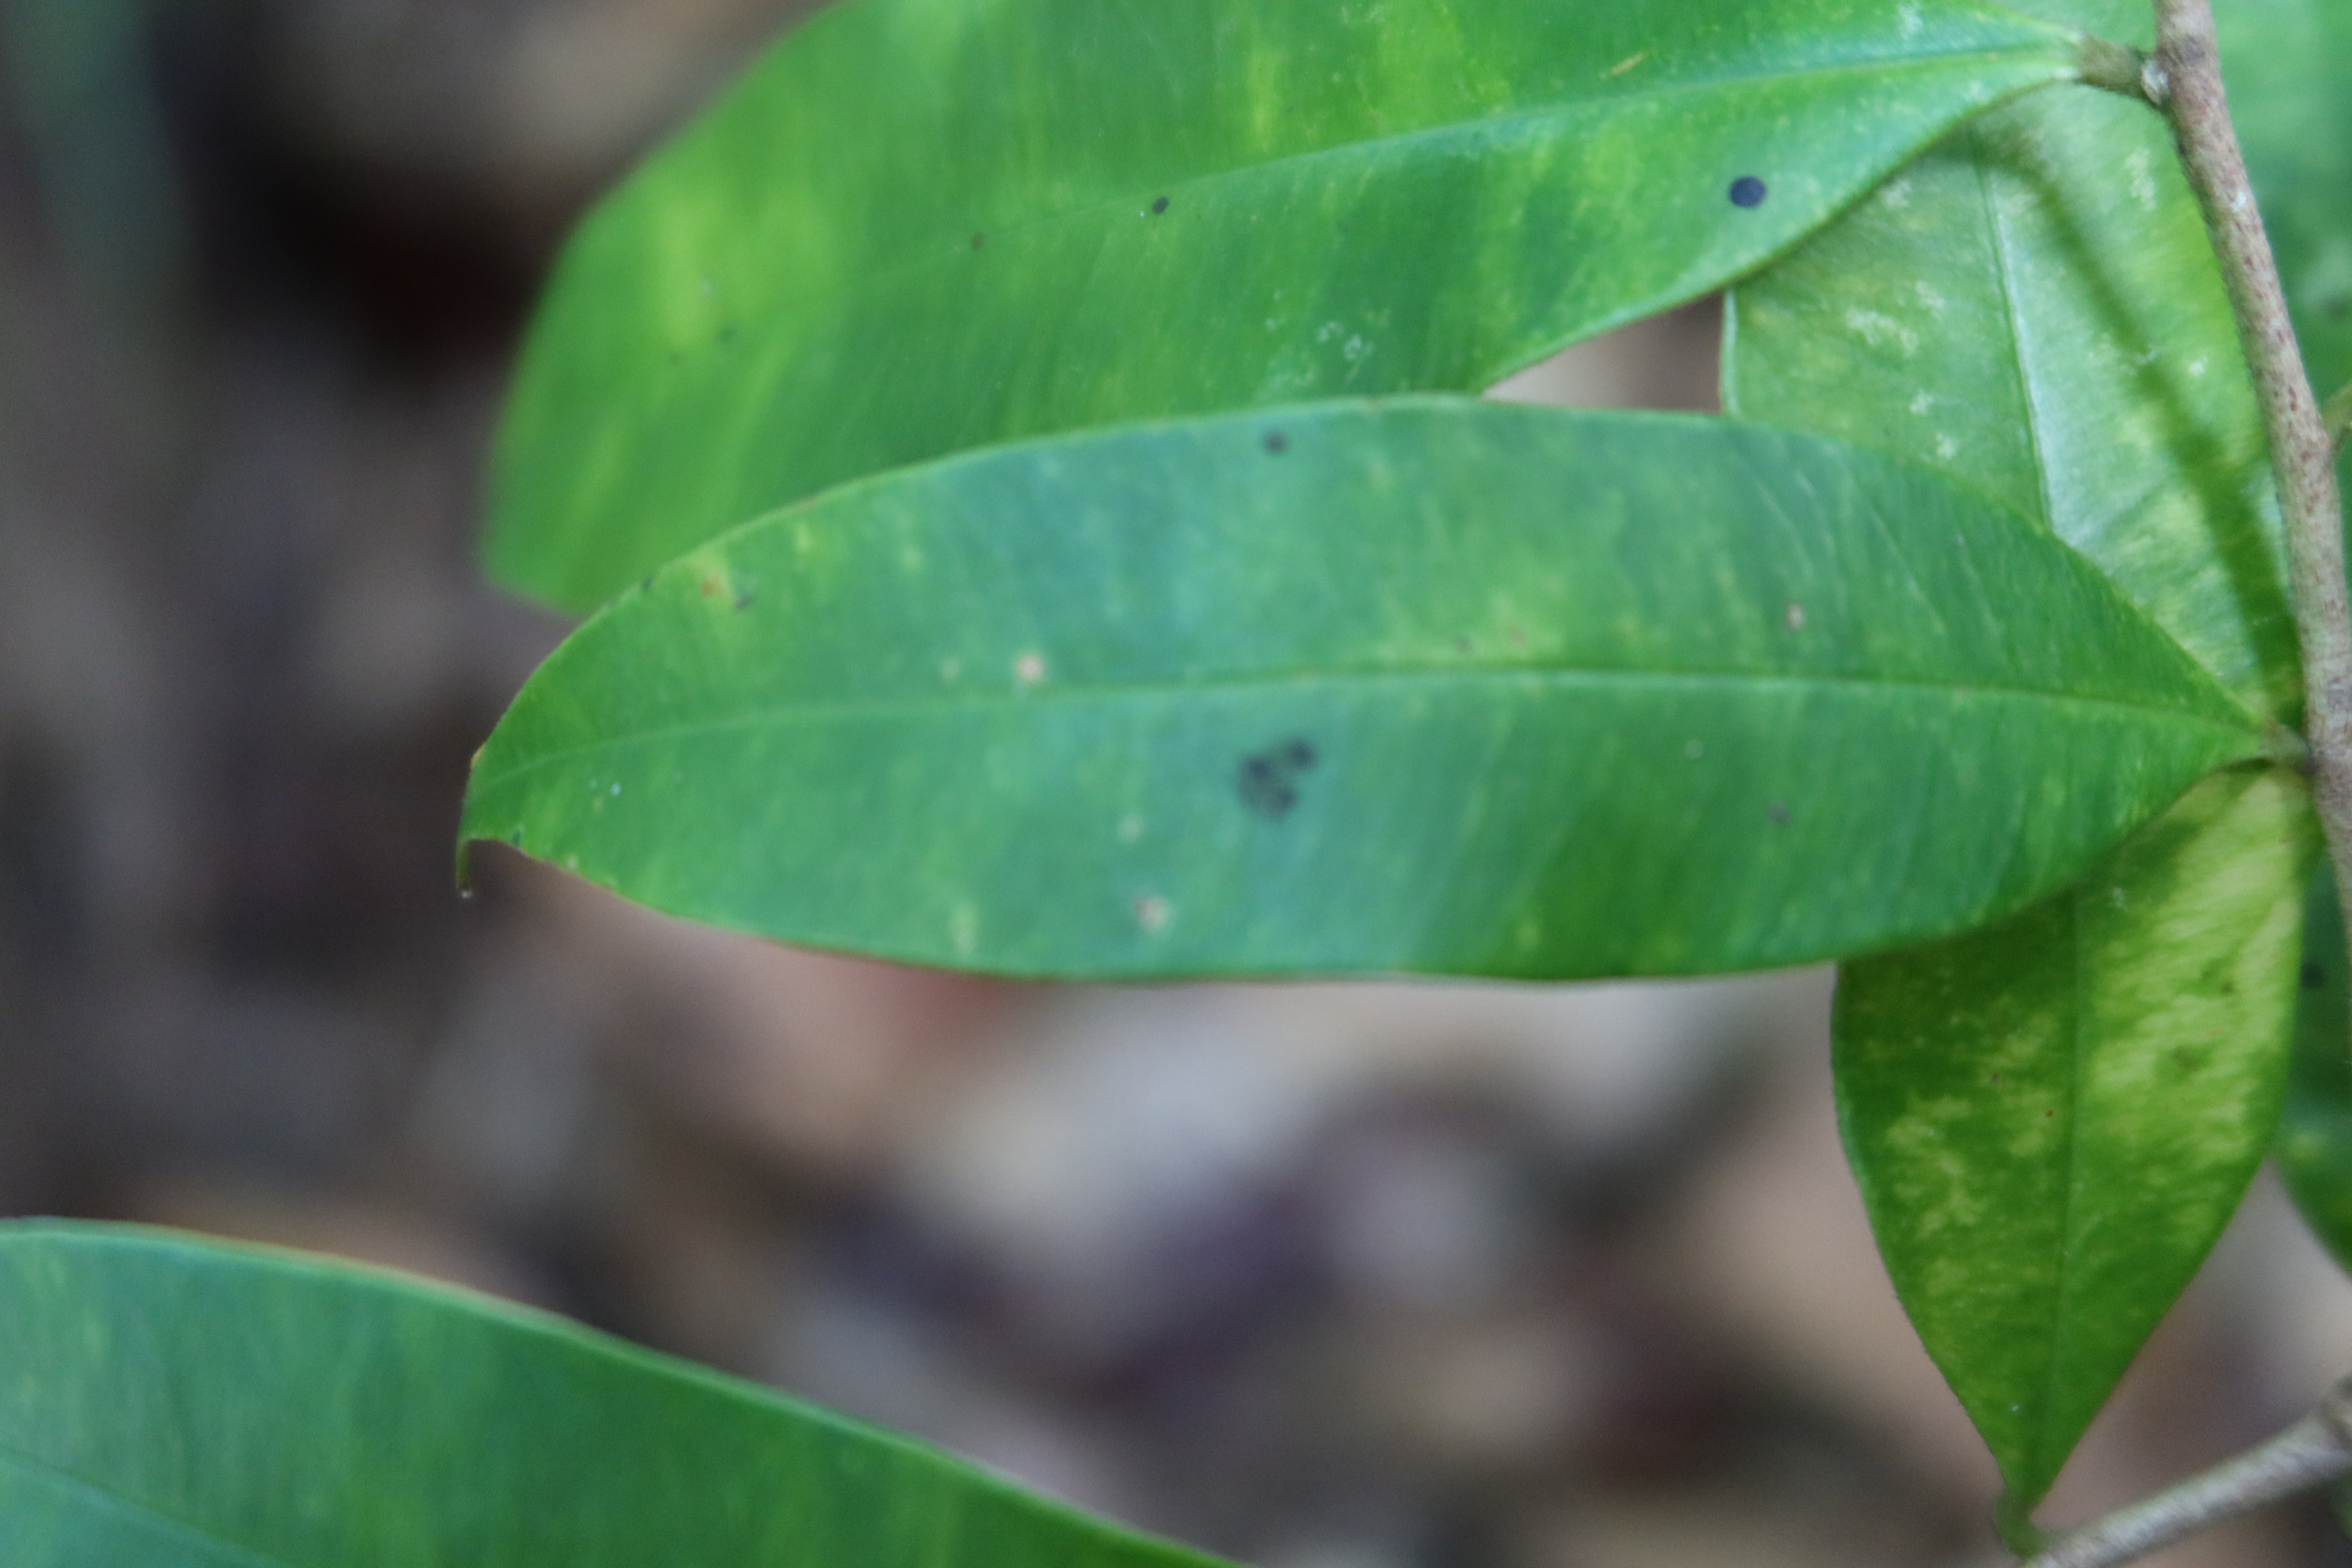
Label: Black spots